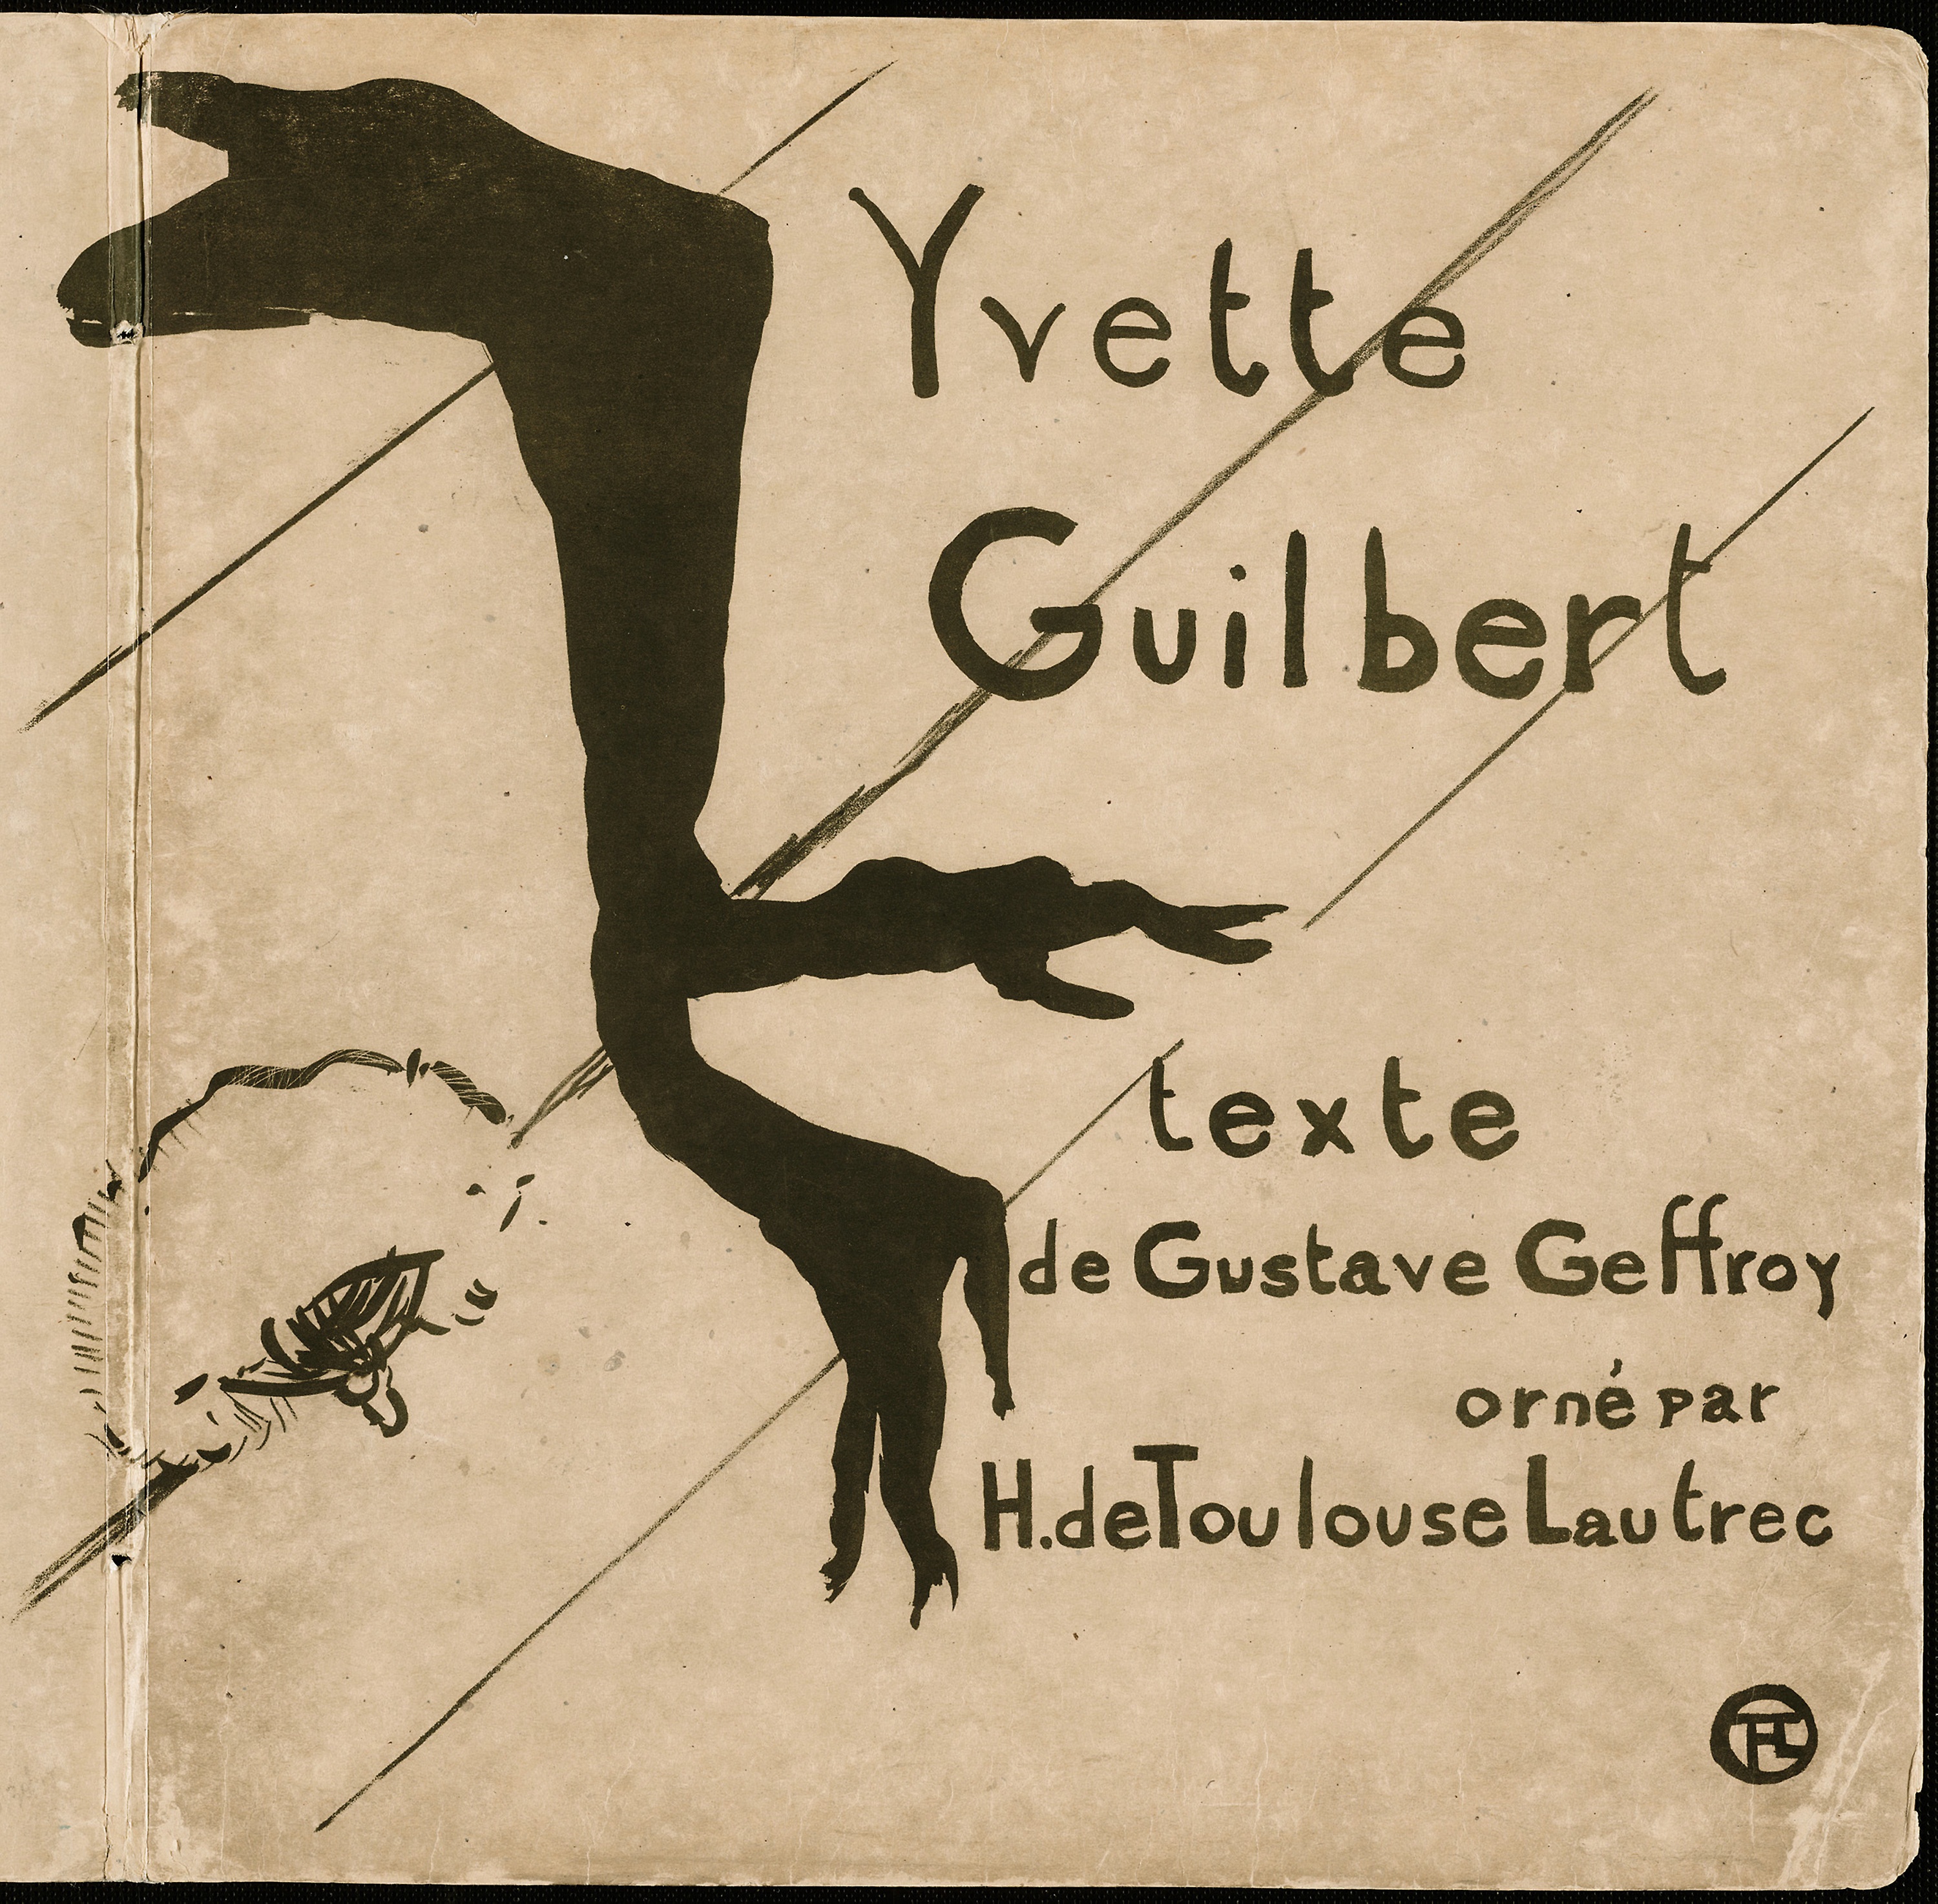
text, horse like mammal, fauna, font, visual arts, art